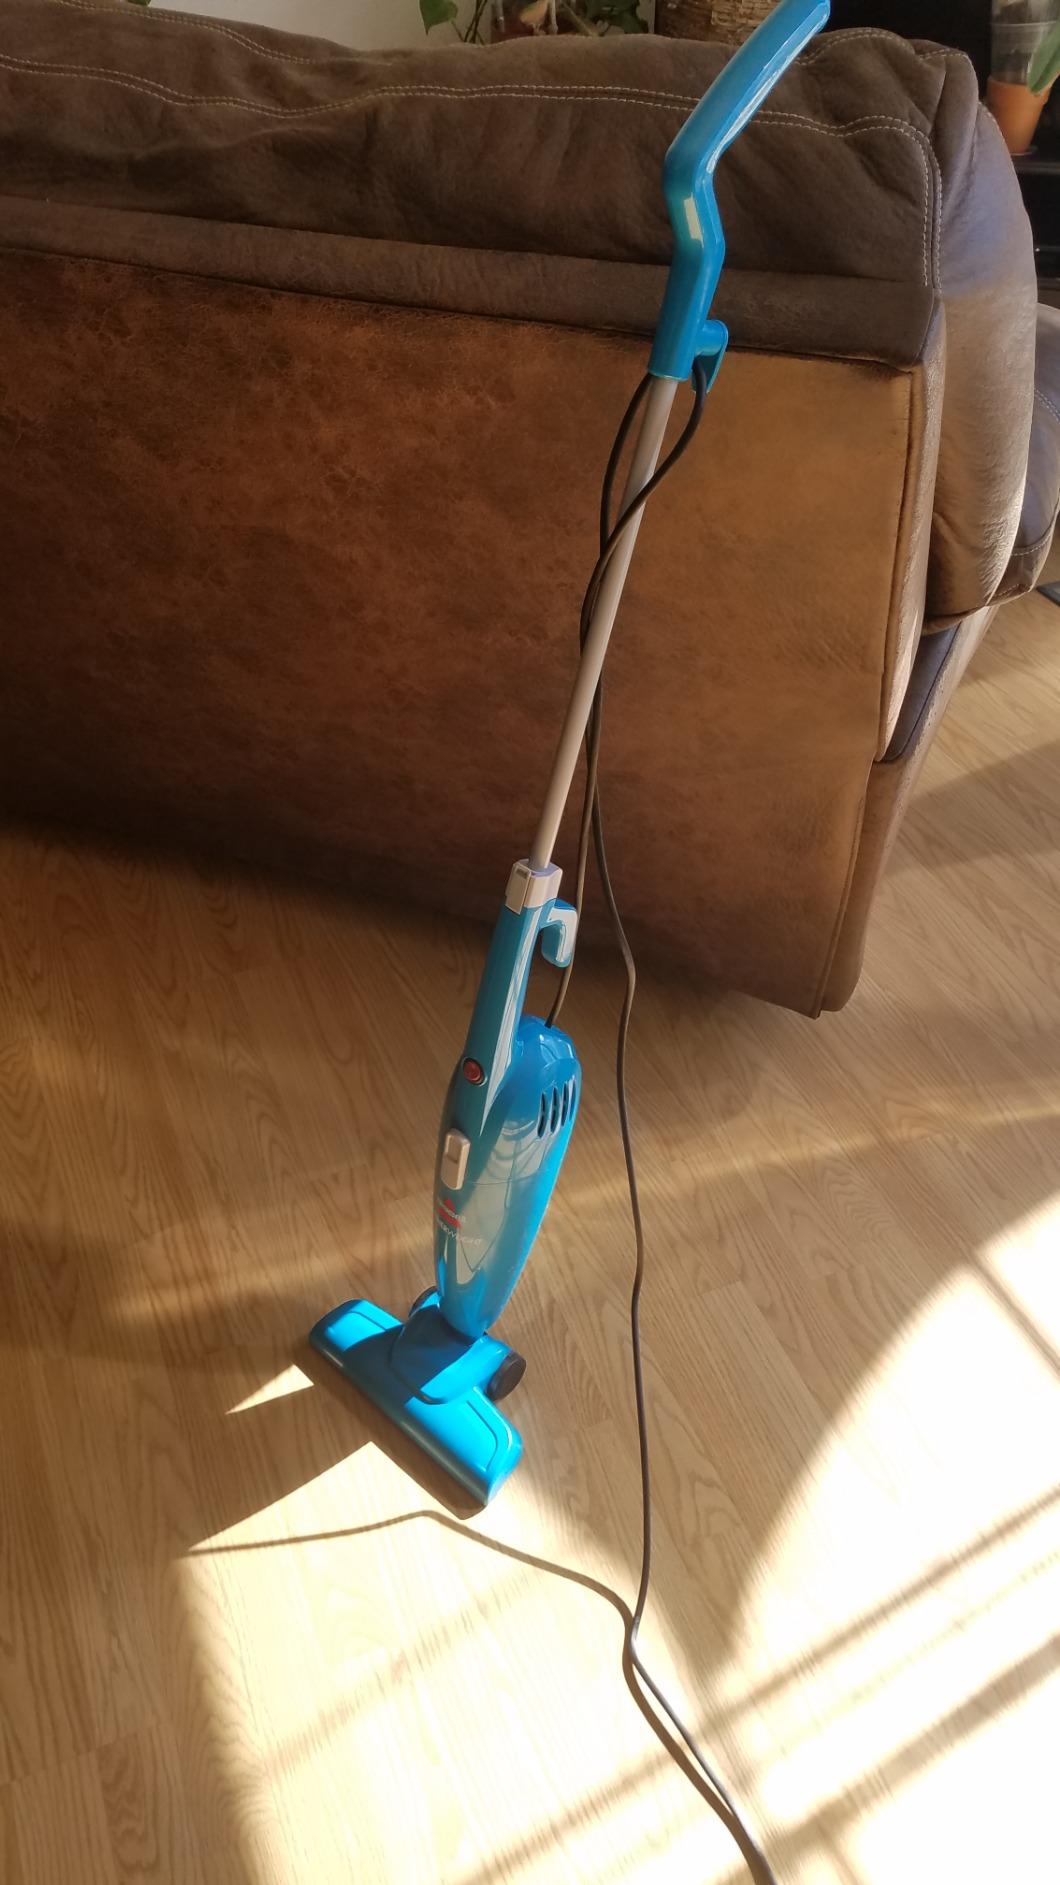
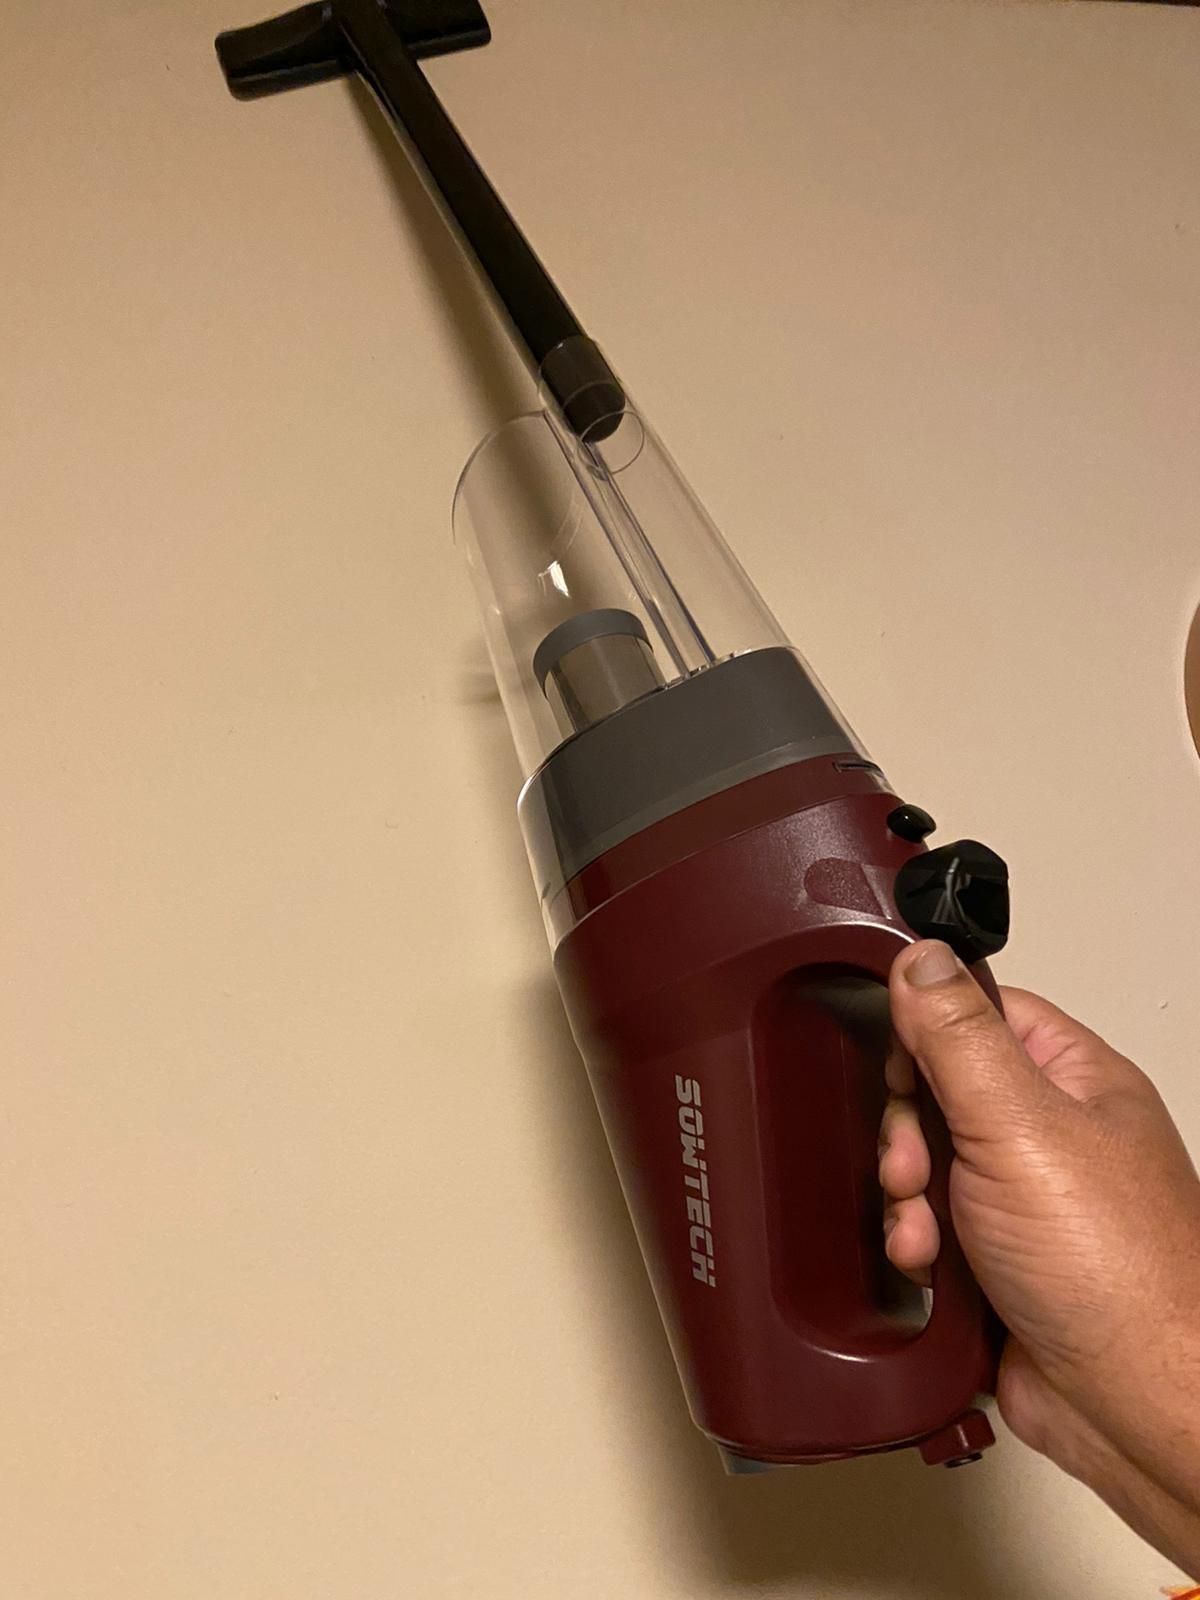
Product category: items_vacuum
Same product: no